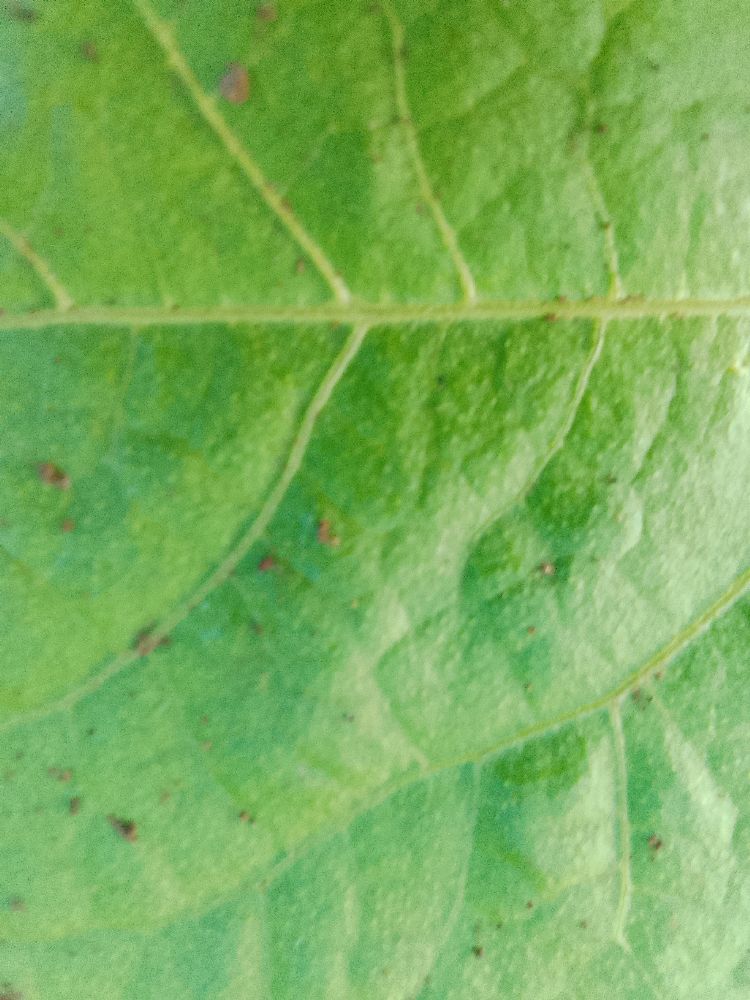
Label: healthy